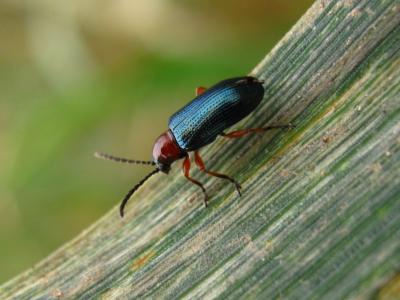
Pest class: cereal_leaf_beetle